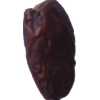
Label: dates